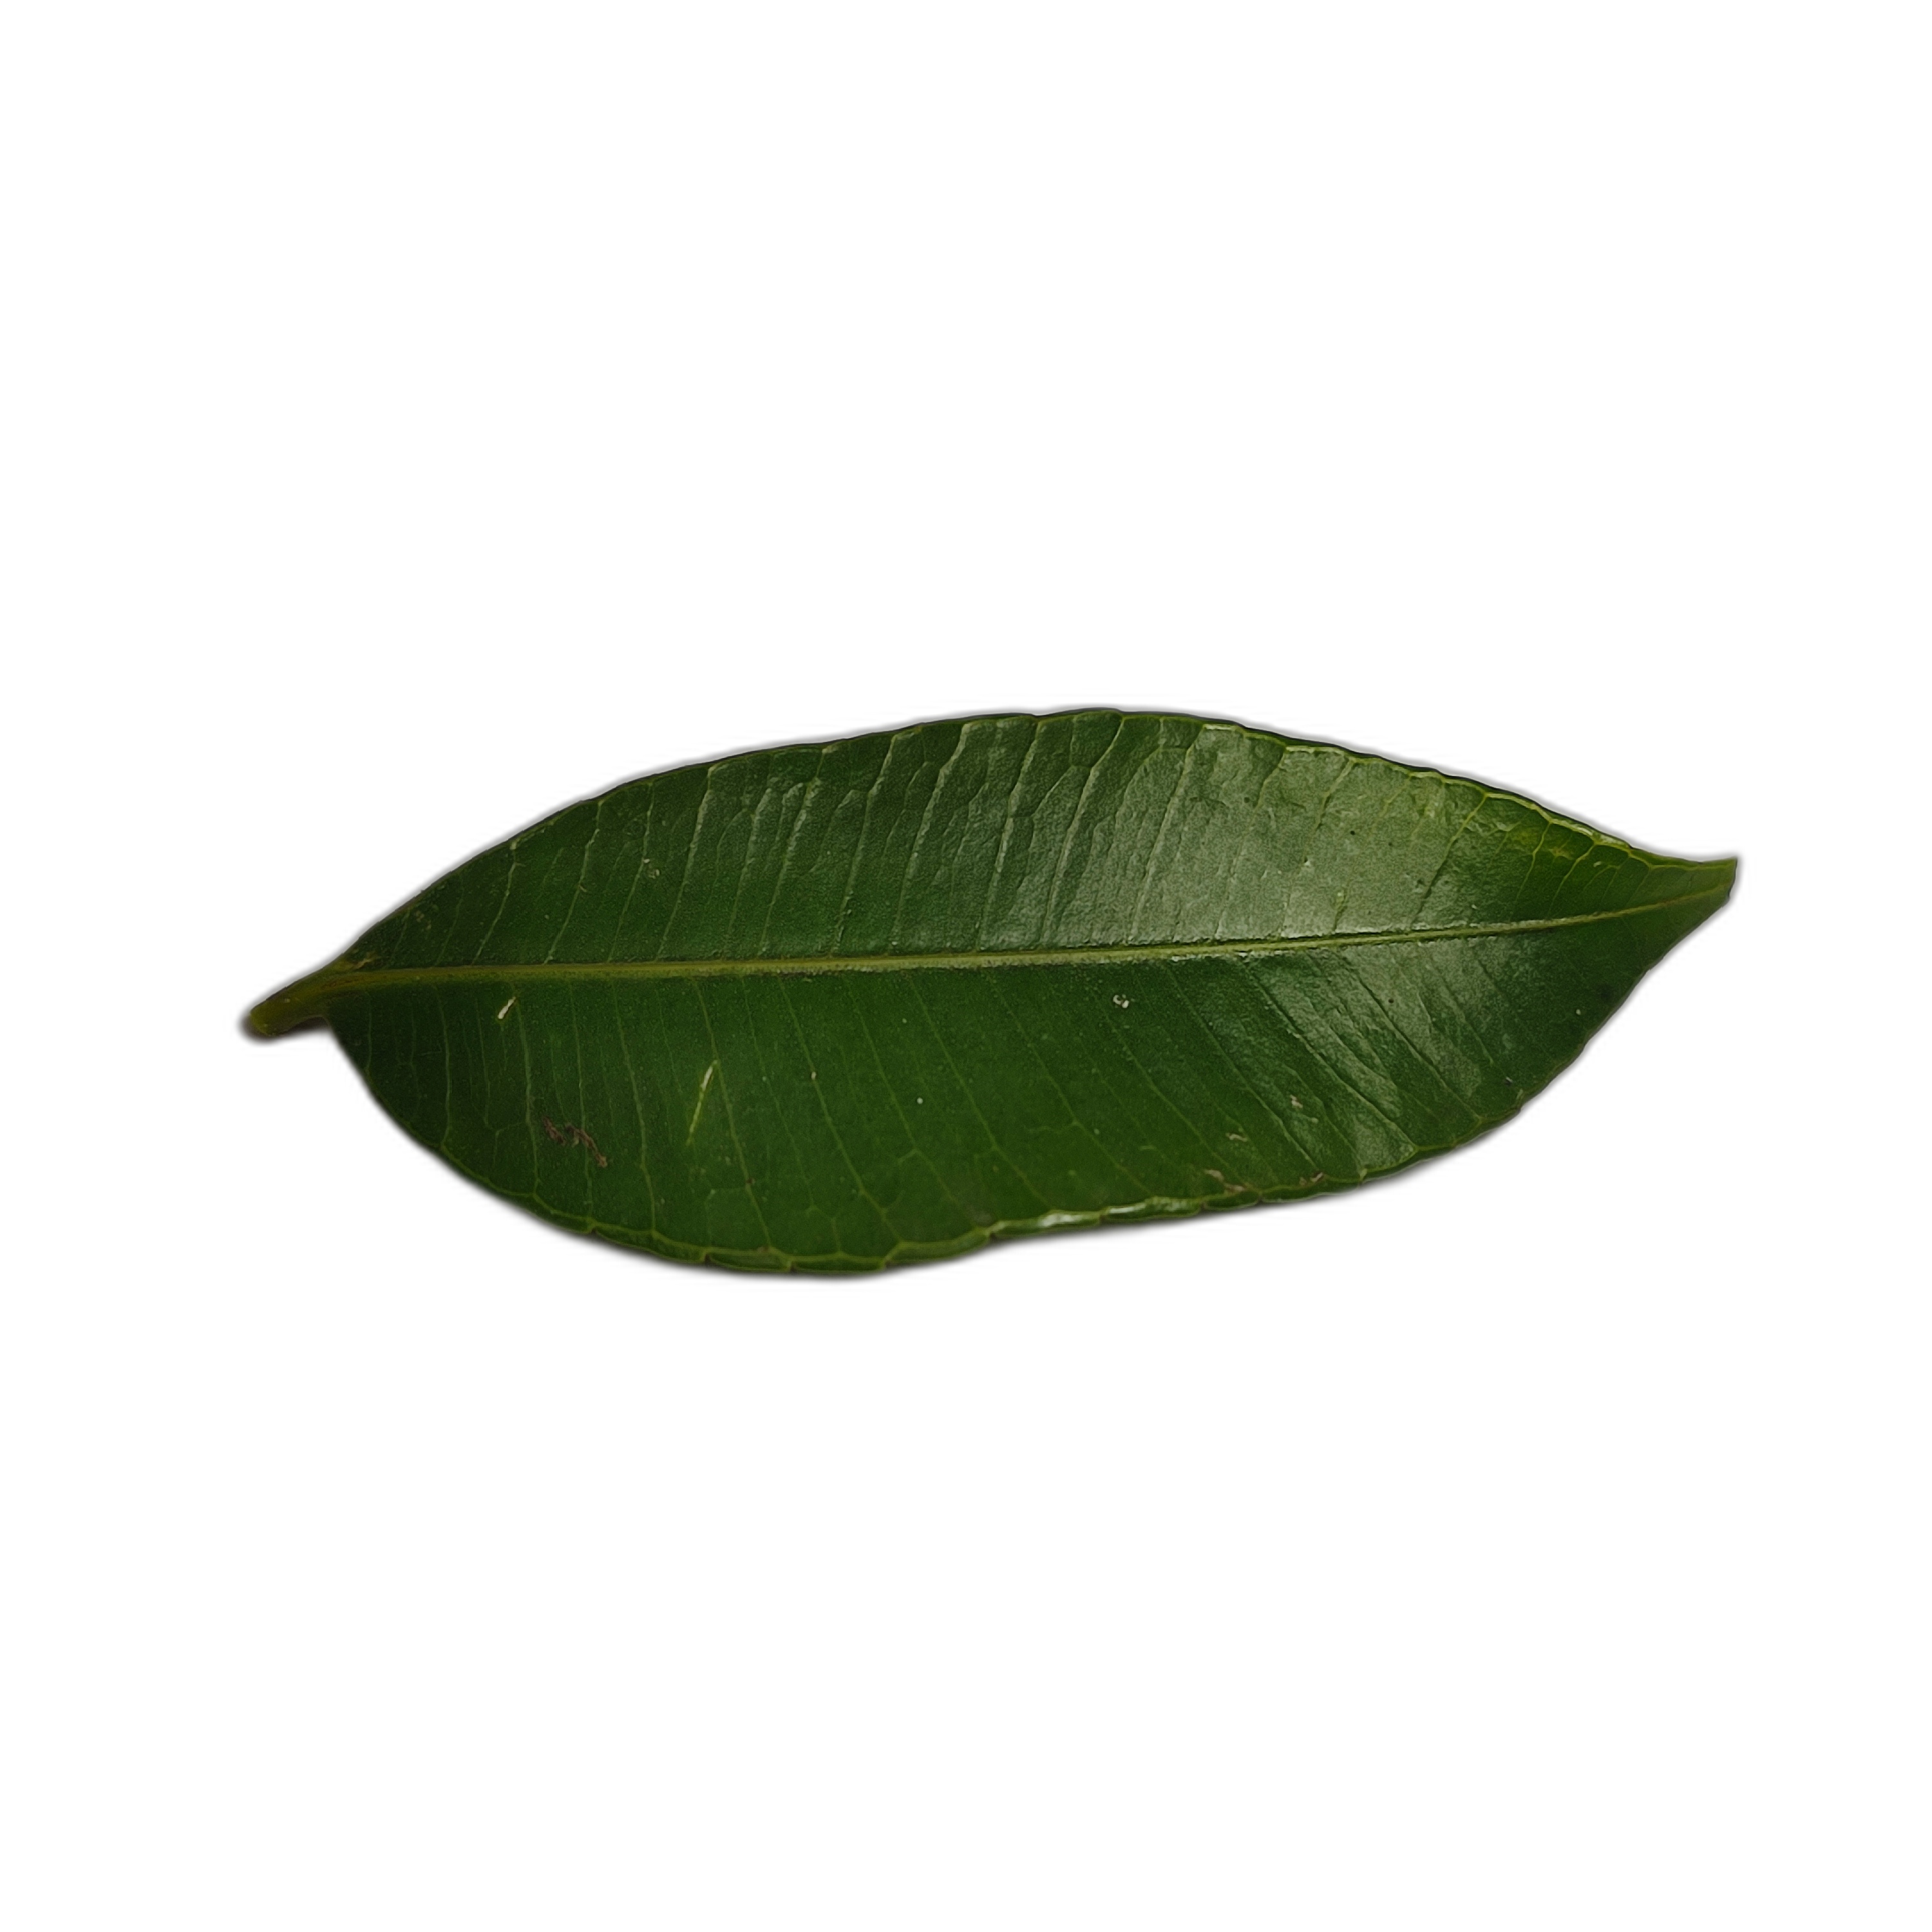
Label: healthy